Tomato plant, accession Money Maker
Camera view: vertical (180 deg); turntable rotation: 120 degrees
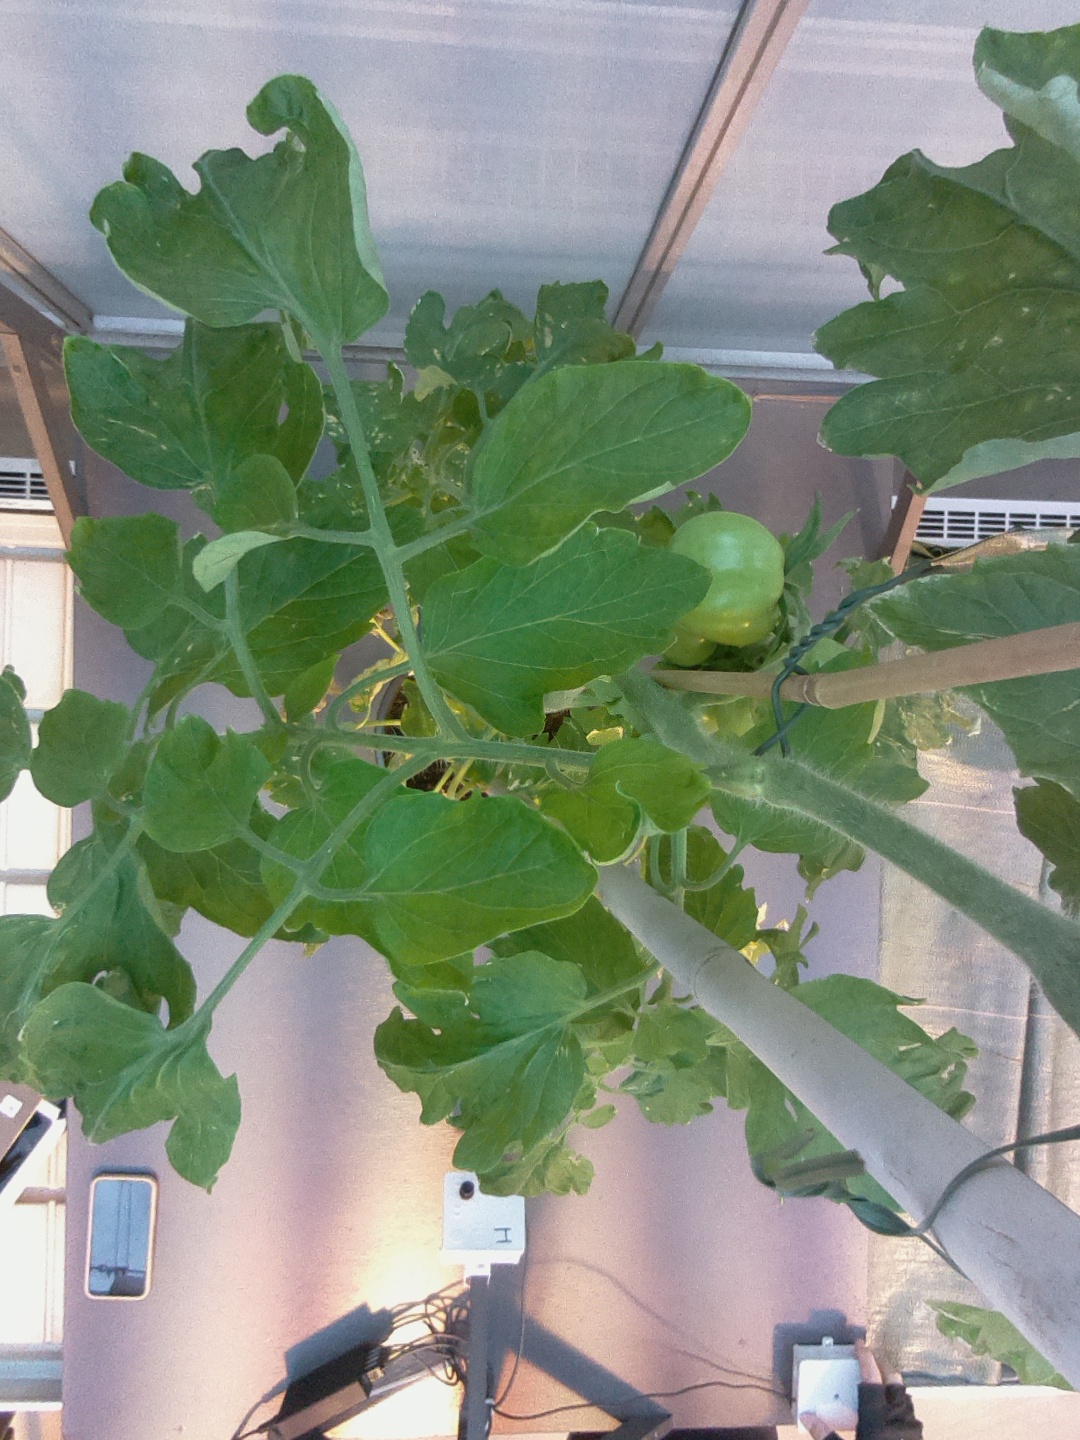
BBCH growth stage 75: 50%-60% of final fruit size